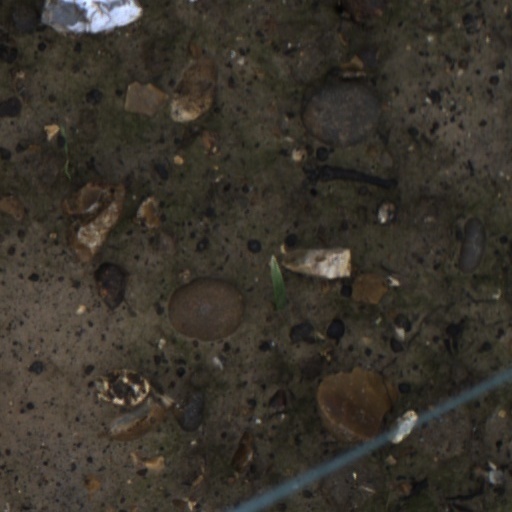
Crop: wheat